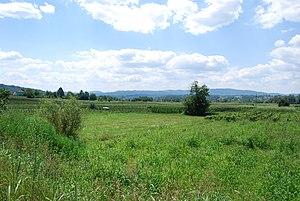
Les sites archéologiques d'importance exceptionnelle sont les sites archéologiques de Serbie qui possèdent le plus haut degré de protection légale.
Le grand tumulus de Pilatovići est un site archéologique situé sur le territoire du hameau de Pilatovići, près de Požega, en Serbie. Il remonte à la dernière décennie du VIᵉ ou à la première décennie du Vᵉ siècle av. J.-C.. En raison de son importance, il figure sur la liste des sites archéologiques d'importance exceptionnelle de la République de Serbie.